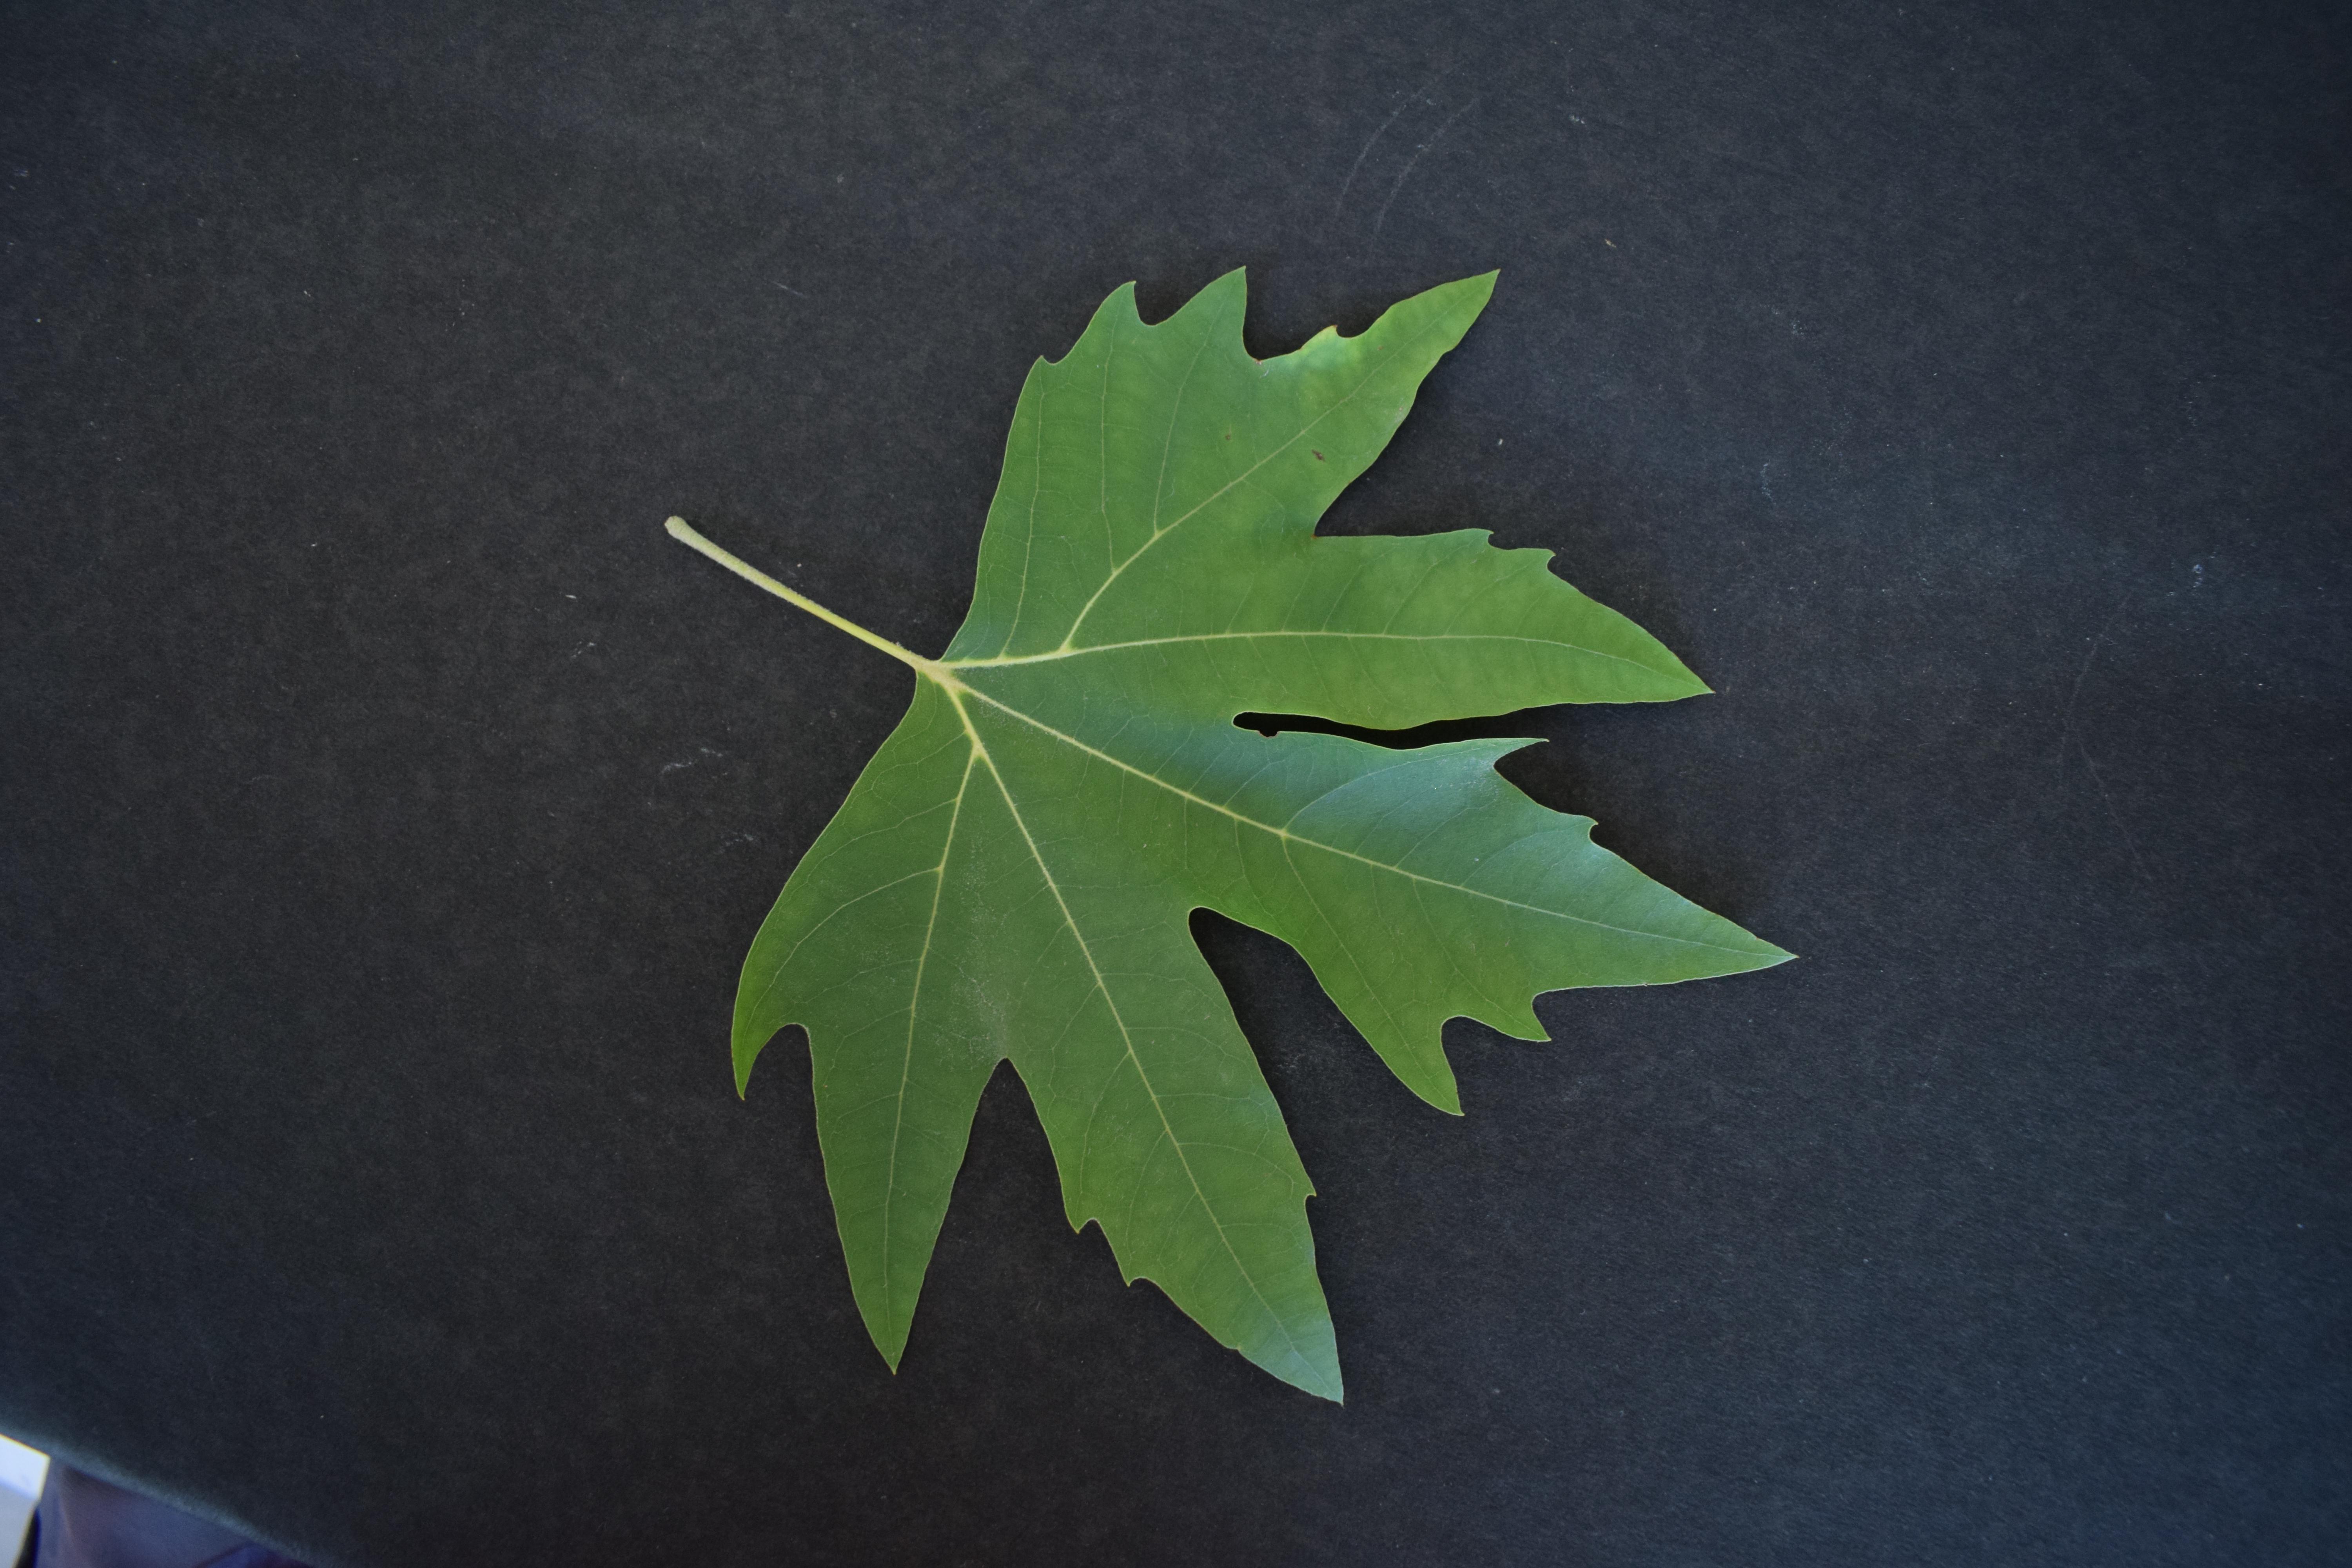
Plant species: Chinar